George Sanders

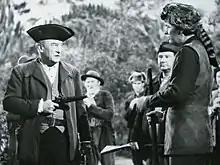
Sanders as guest star on NBC series "Daniel Boone", with Fess Parker (1966)

In 1961, he appeared in "The Rebel" with Tony Hancock before being top-billed in "Cairo" (1963), then appeared in "The Cracksman" (1963), "Dark Purpose" (1964), and "The Golden Head" (1964). Peter Sellers and Sanders appeared together in "The Pink Panther" sequel "A Shot in the Dark" (1964). Sanders had earlier inspired Sellers's character Hercules Grytpype-Thynne in the BBC radio comedy series "The Goon Show" (1951–60).